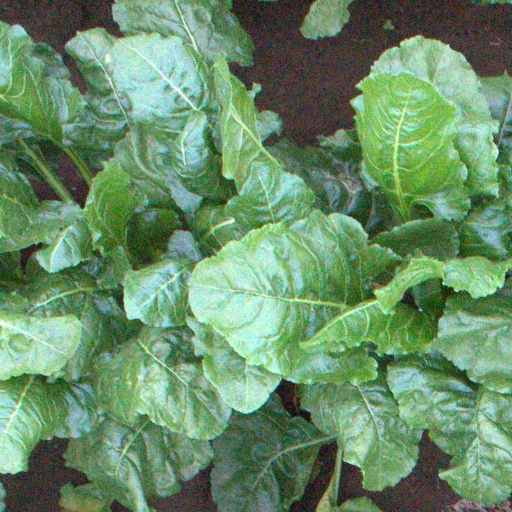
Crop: sugar beet